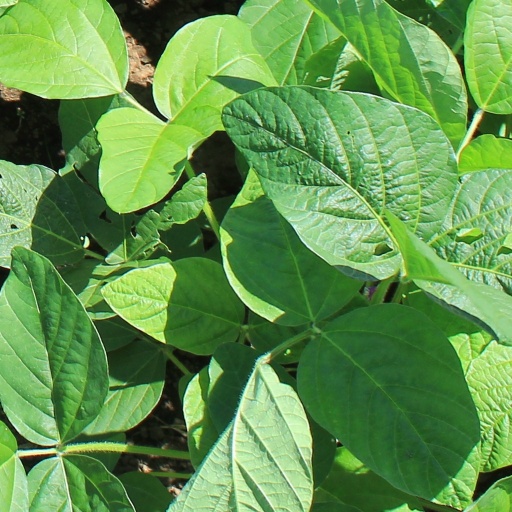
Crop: soybean